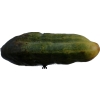
Label: cucumber